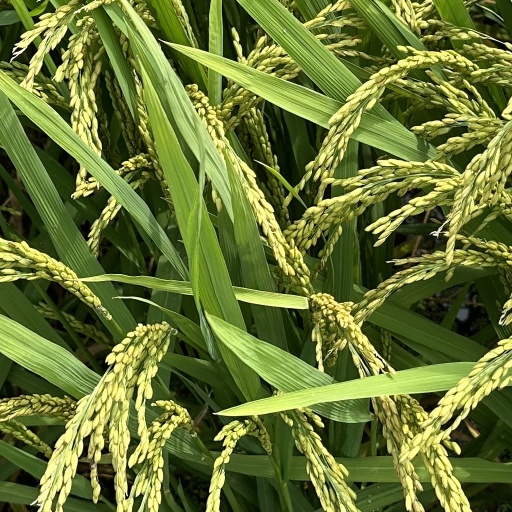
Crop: rice